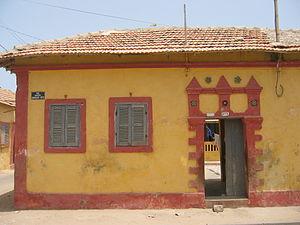
Rue Maître Babacar Sèye, Saint-Louis (Sénégal)
Babacar Seye est un avocat et un homme politique sénégalais, ancien député-maire de Saint-Louis et ancien vice-président du Conseil constitutionnel, qui mourut assassiné le 15 mai 1993, quelques jours après les élections législatives du 9 mai 1993.